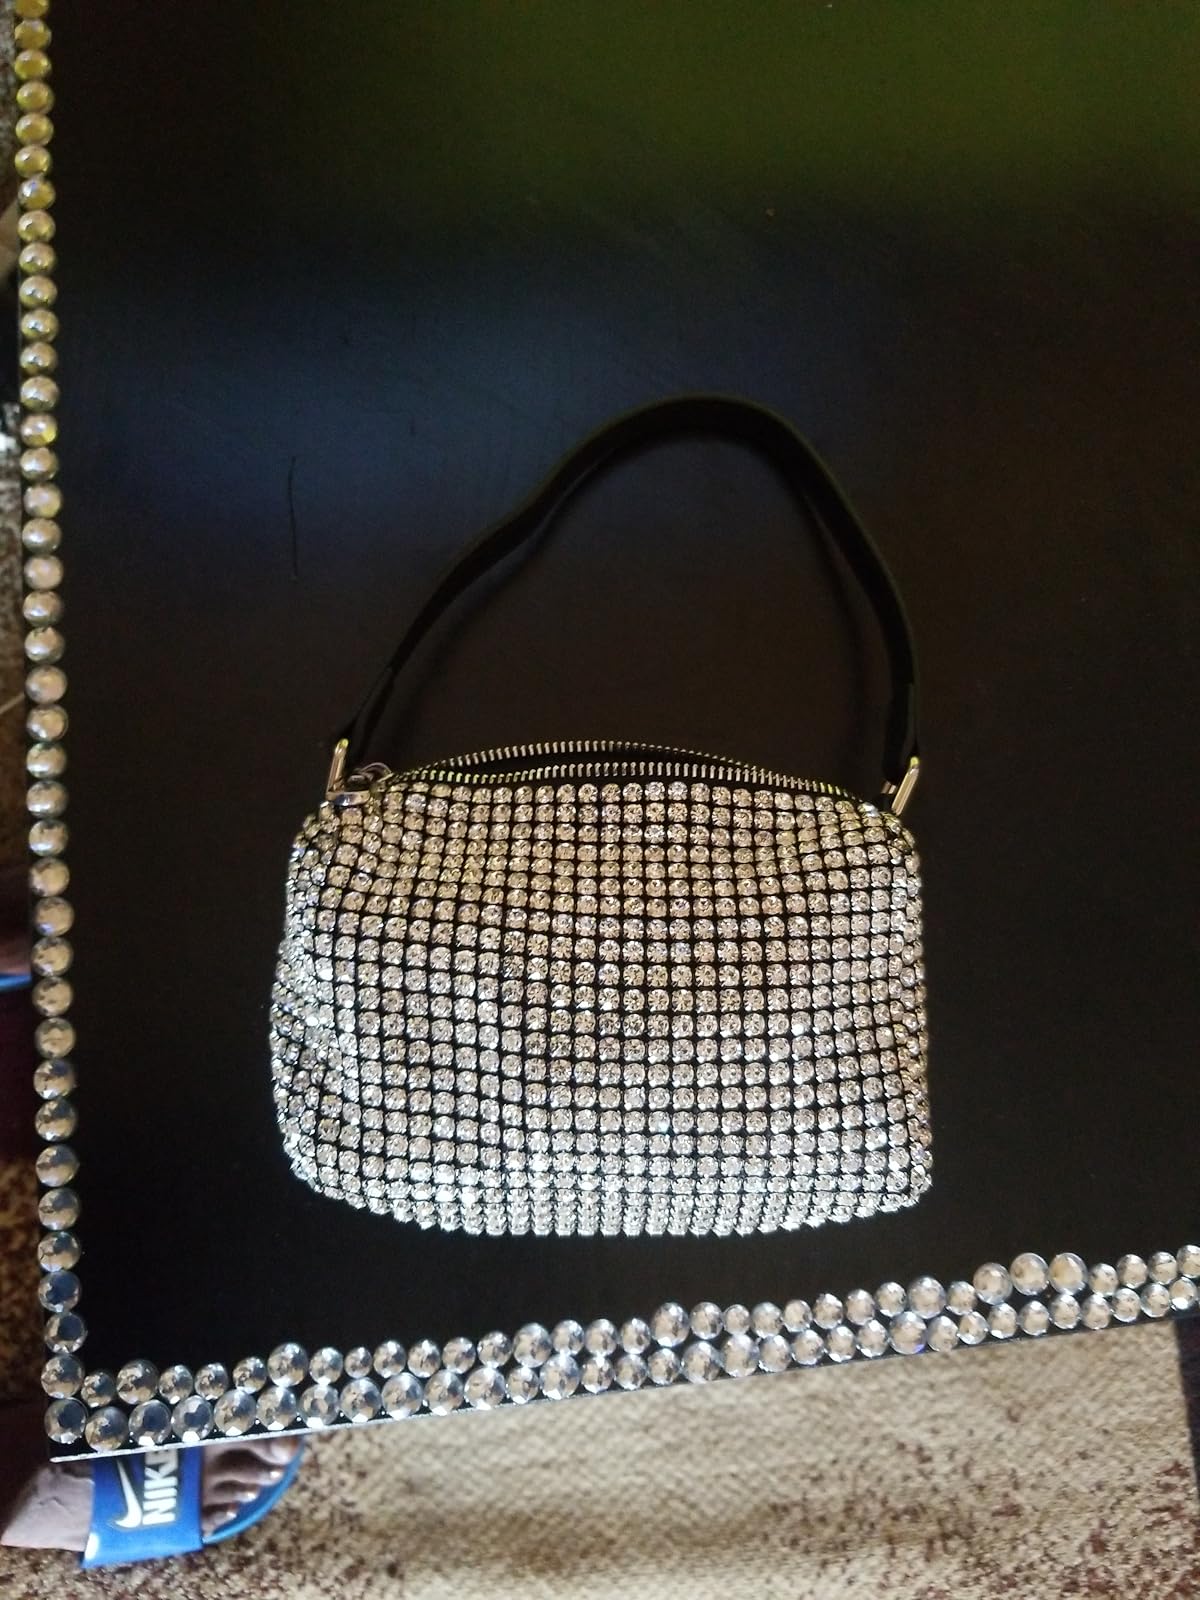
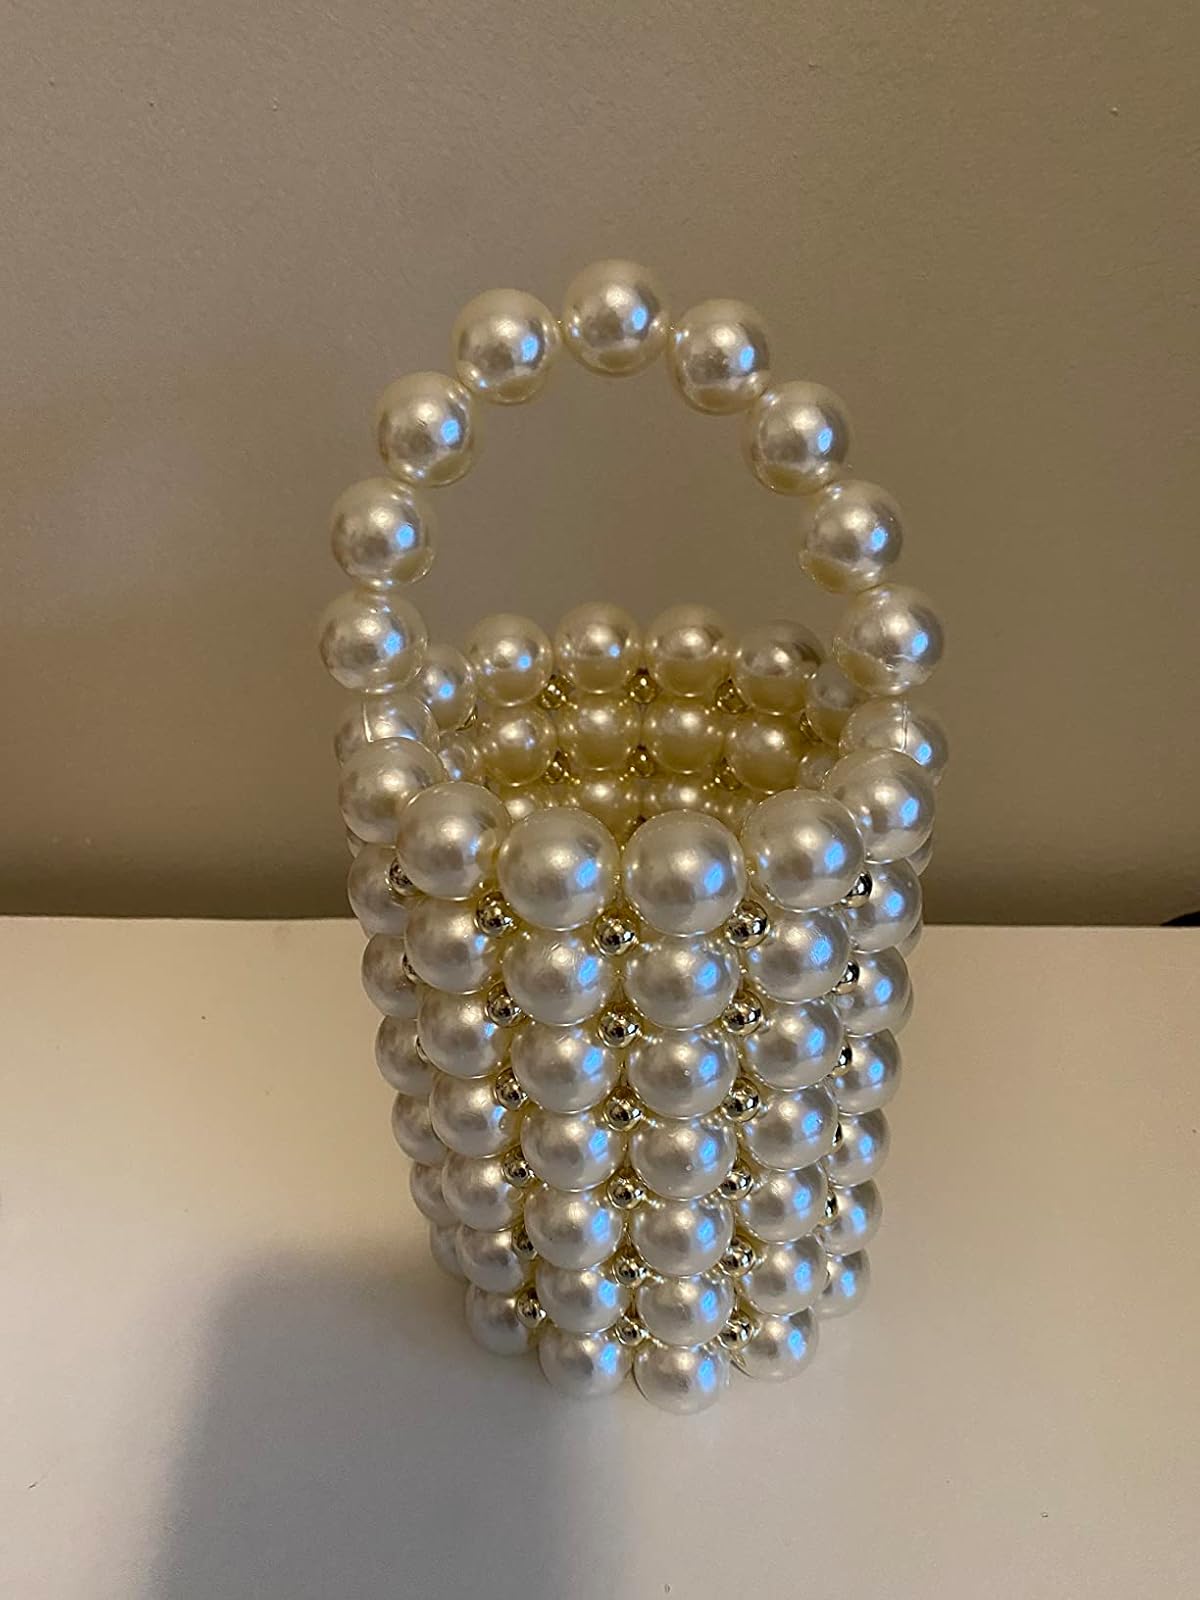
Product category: accessories_handbag
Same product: no